Energy storage

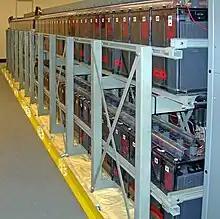
A rechargeable battery bank used as an uninterruptible power supply in a data center

Sensible heat storage take advantage of sensible heat in a material to store energy.